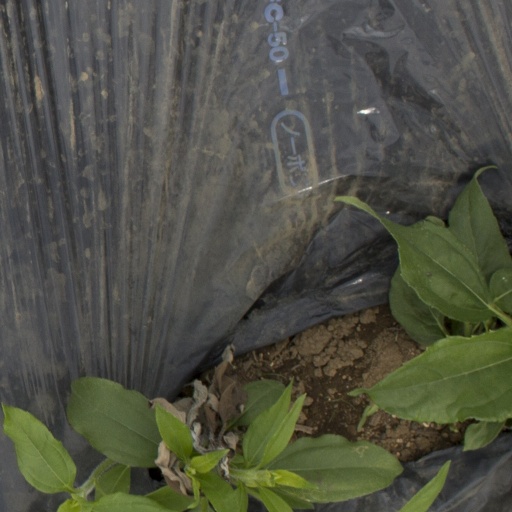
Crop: Jerusalem artichoke